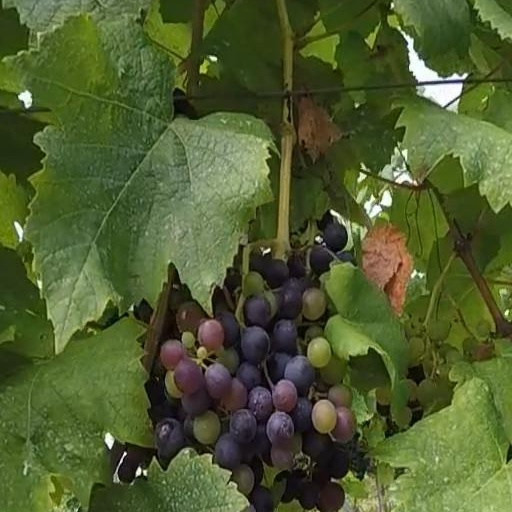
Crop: grape